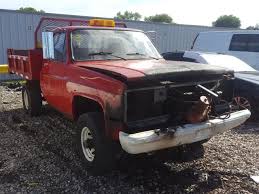
Label: D-30